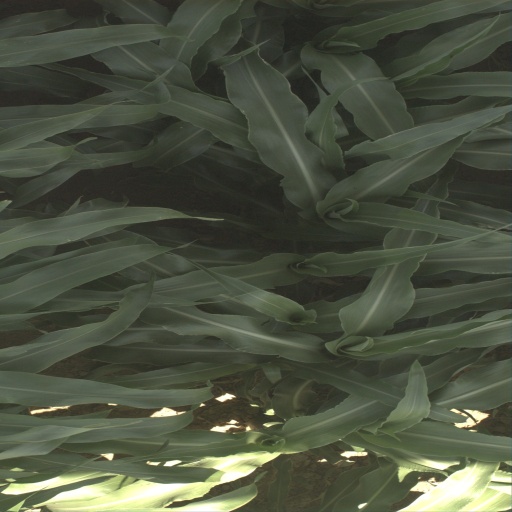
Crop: sorghum